Name of Canada

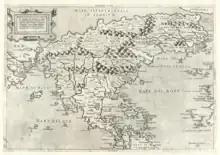
A map of North America from 1565, one of the first to include the name "Canada" (top right).

The name "Canada" is now generally accepted as originating from the St. Lawrence Iroquoian word, meaning 'village' or 'settlement'. Related translations include 'land' or 'town', with subsequent terminologies meaning 'cluster of dwellings' or 'collection of huts'. This explanation is historically documented in Jacques Cartier's "Bref récit et succincte narration de la navigation faite en MDXXXV et MDXXXVI".